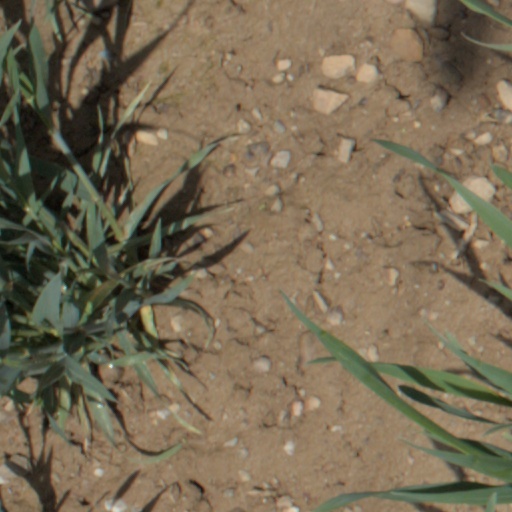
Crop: wheat